Gangasagar Mela

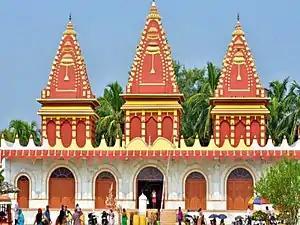
Kapil Muni Temple, its construction was completed in 1974.

In the year 1819, Warren Hastings cleared the northern parts of the island in order to resettle 500 Rohingya families fleeing persecution following the Konbaung dynasty's conquest of Arakan, who would cultivate crops in the cleared land. Shortly after this, the shrine of Kapilmuni situated at the south end of the island came under possession of Ramanandi sadhus from Ayodhya with the help of a local zamindar. "Kapalkundala", a Bengali novel written by Bankim Chandra Chattopadhyay, depicts a perilous journey to reach the Gangasagar. In 1891, the festivities became the a hotspot for the 5th cholera pandemic. In 1914 AD, a man named Wilson mentions the temple of Kapilmuni in the District Gazetteer. According to the person's writings, Kapilmuni's temple was temporary structure surrounded by a bamboo fence. In front of the temple was a huge banyan tree, under which were "murti"s (idols) of Rama and Hanuman. Gangasagar Mela is mentioned in the "Bhāratēra Tīrthayātrā" (in en: India's Pilgrimage) by Shri Madhavachandra Varman published in 1336 "Baṅgābda". This text mentions "three days of bathing in the Gangasagar during Makara Sankranti in Poush or Magh month, the fair lasts for five days".